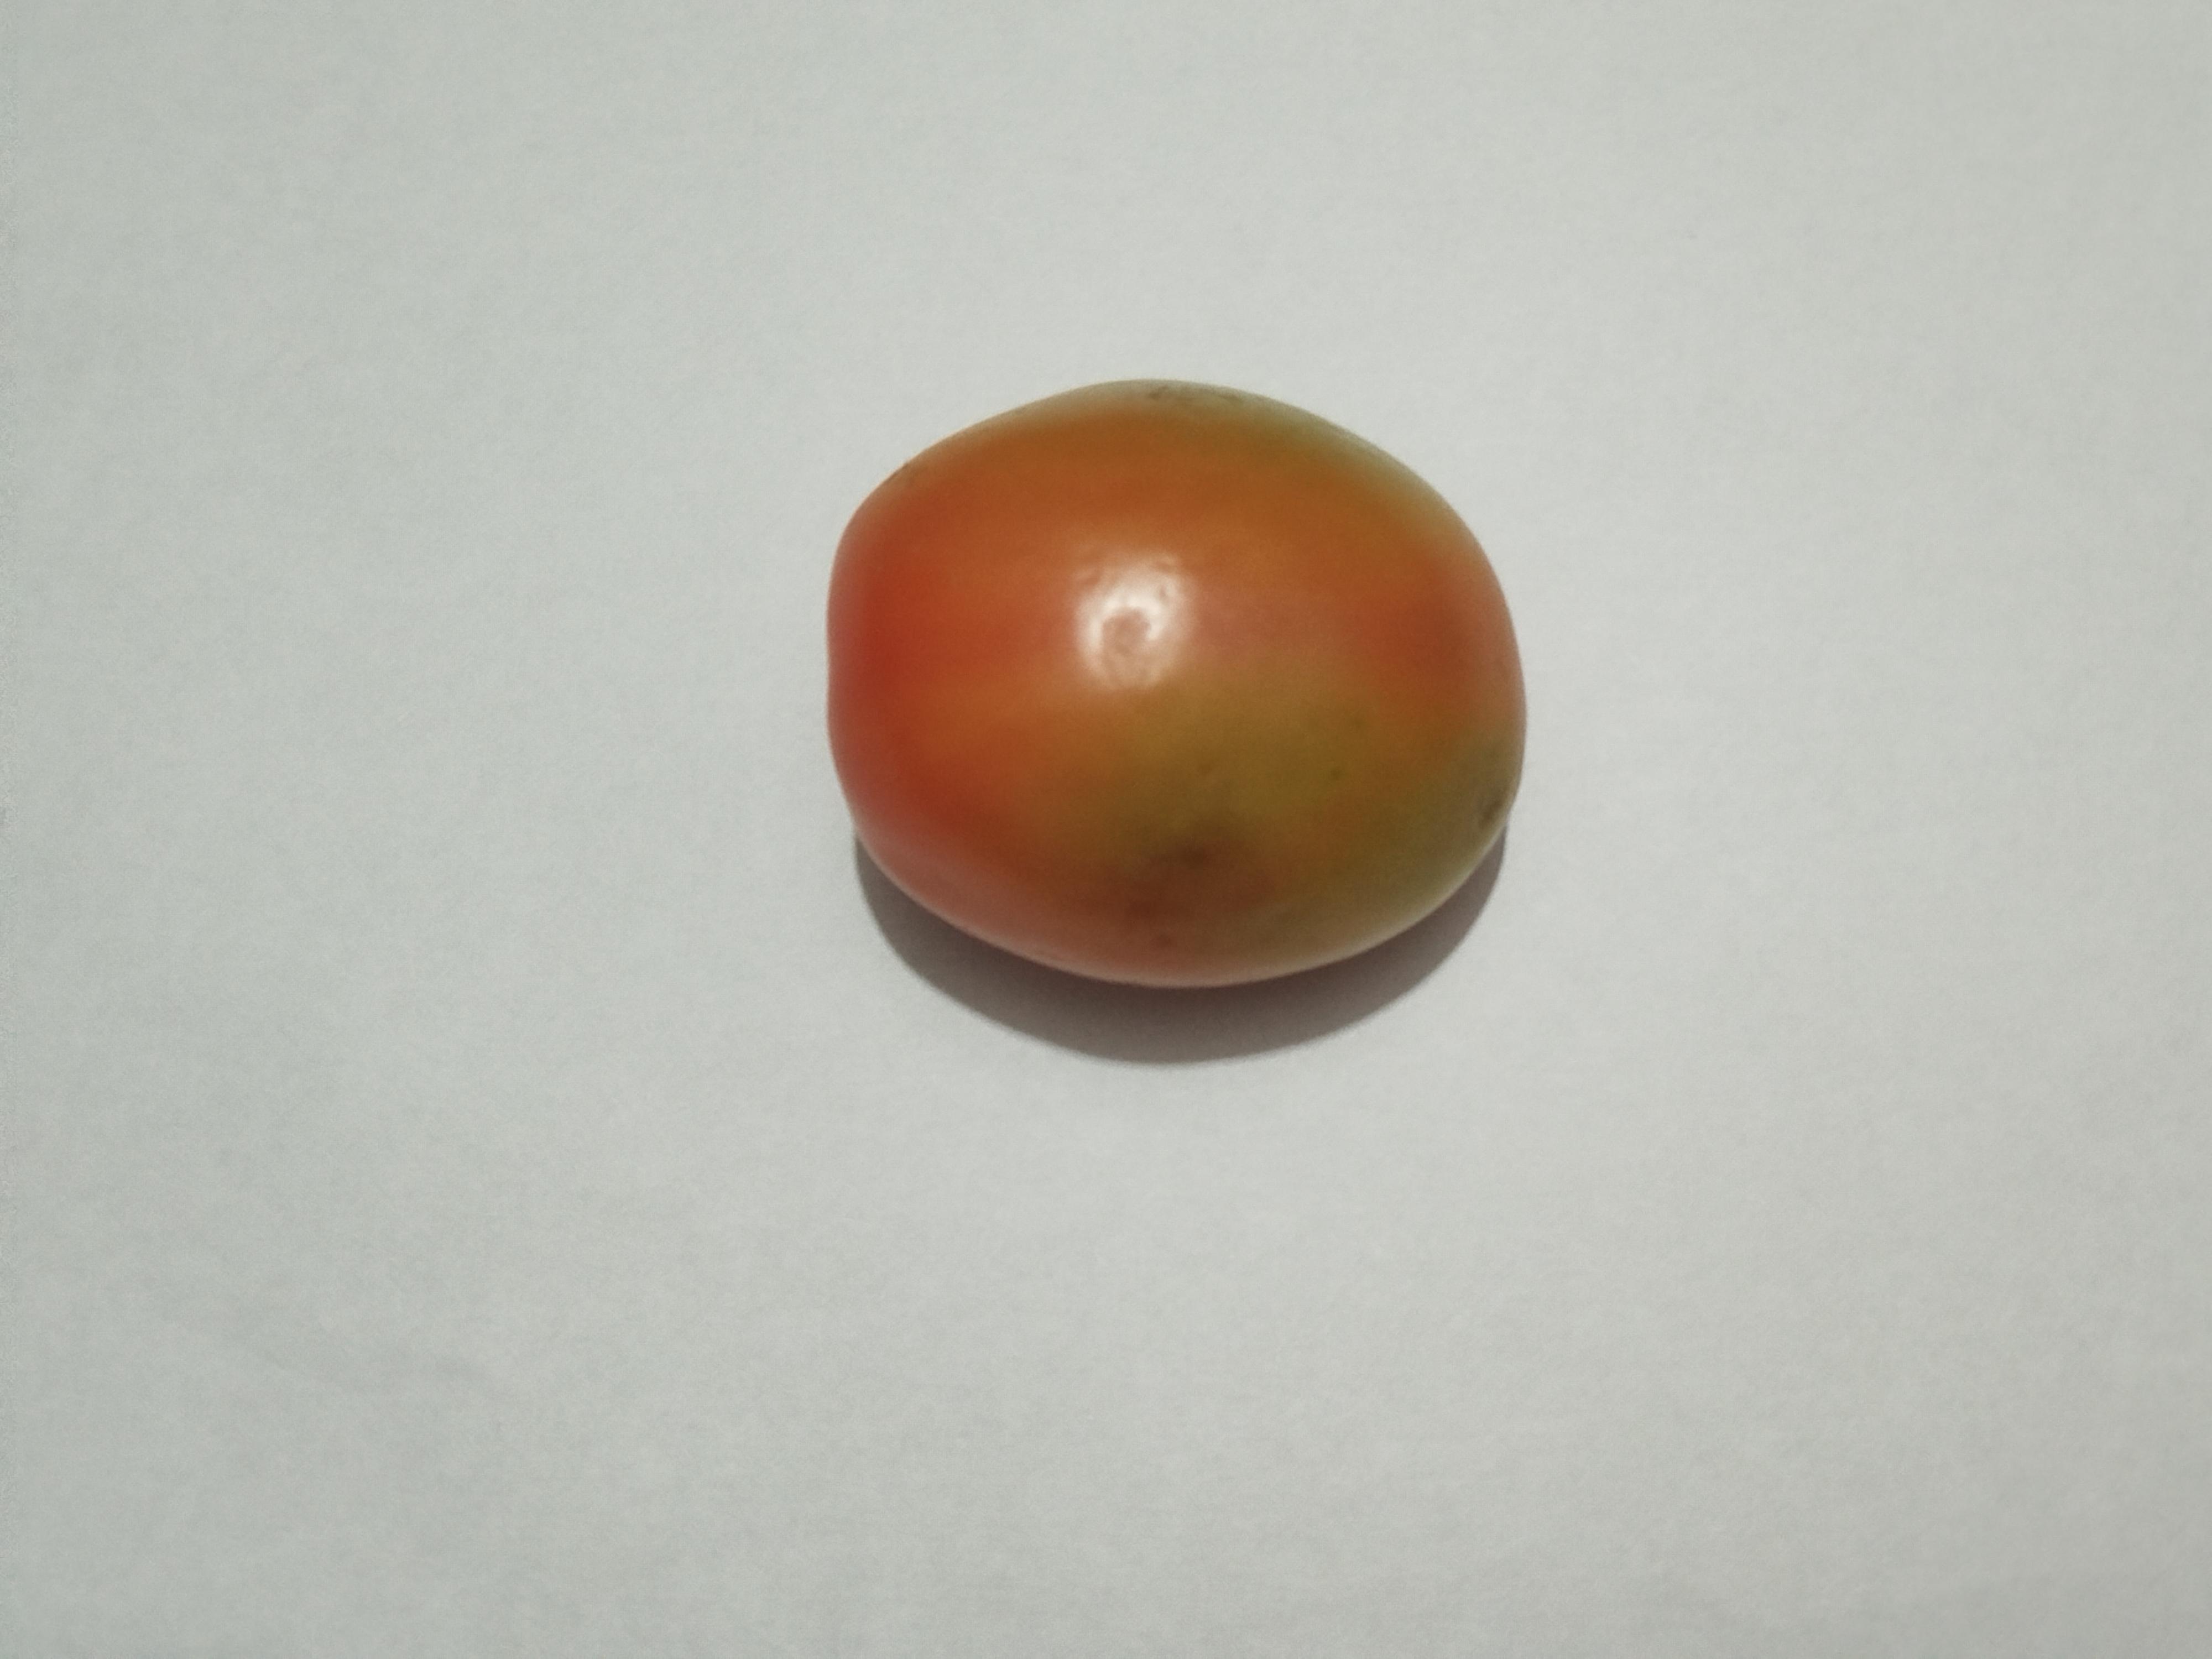
Label: Tomato